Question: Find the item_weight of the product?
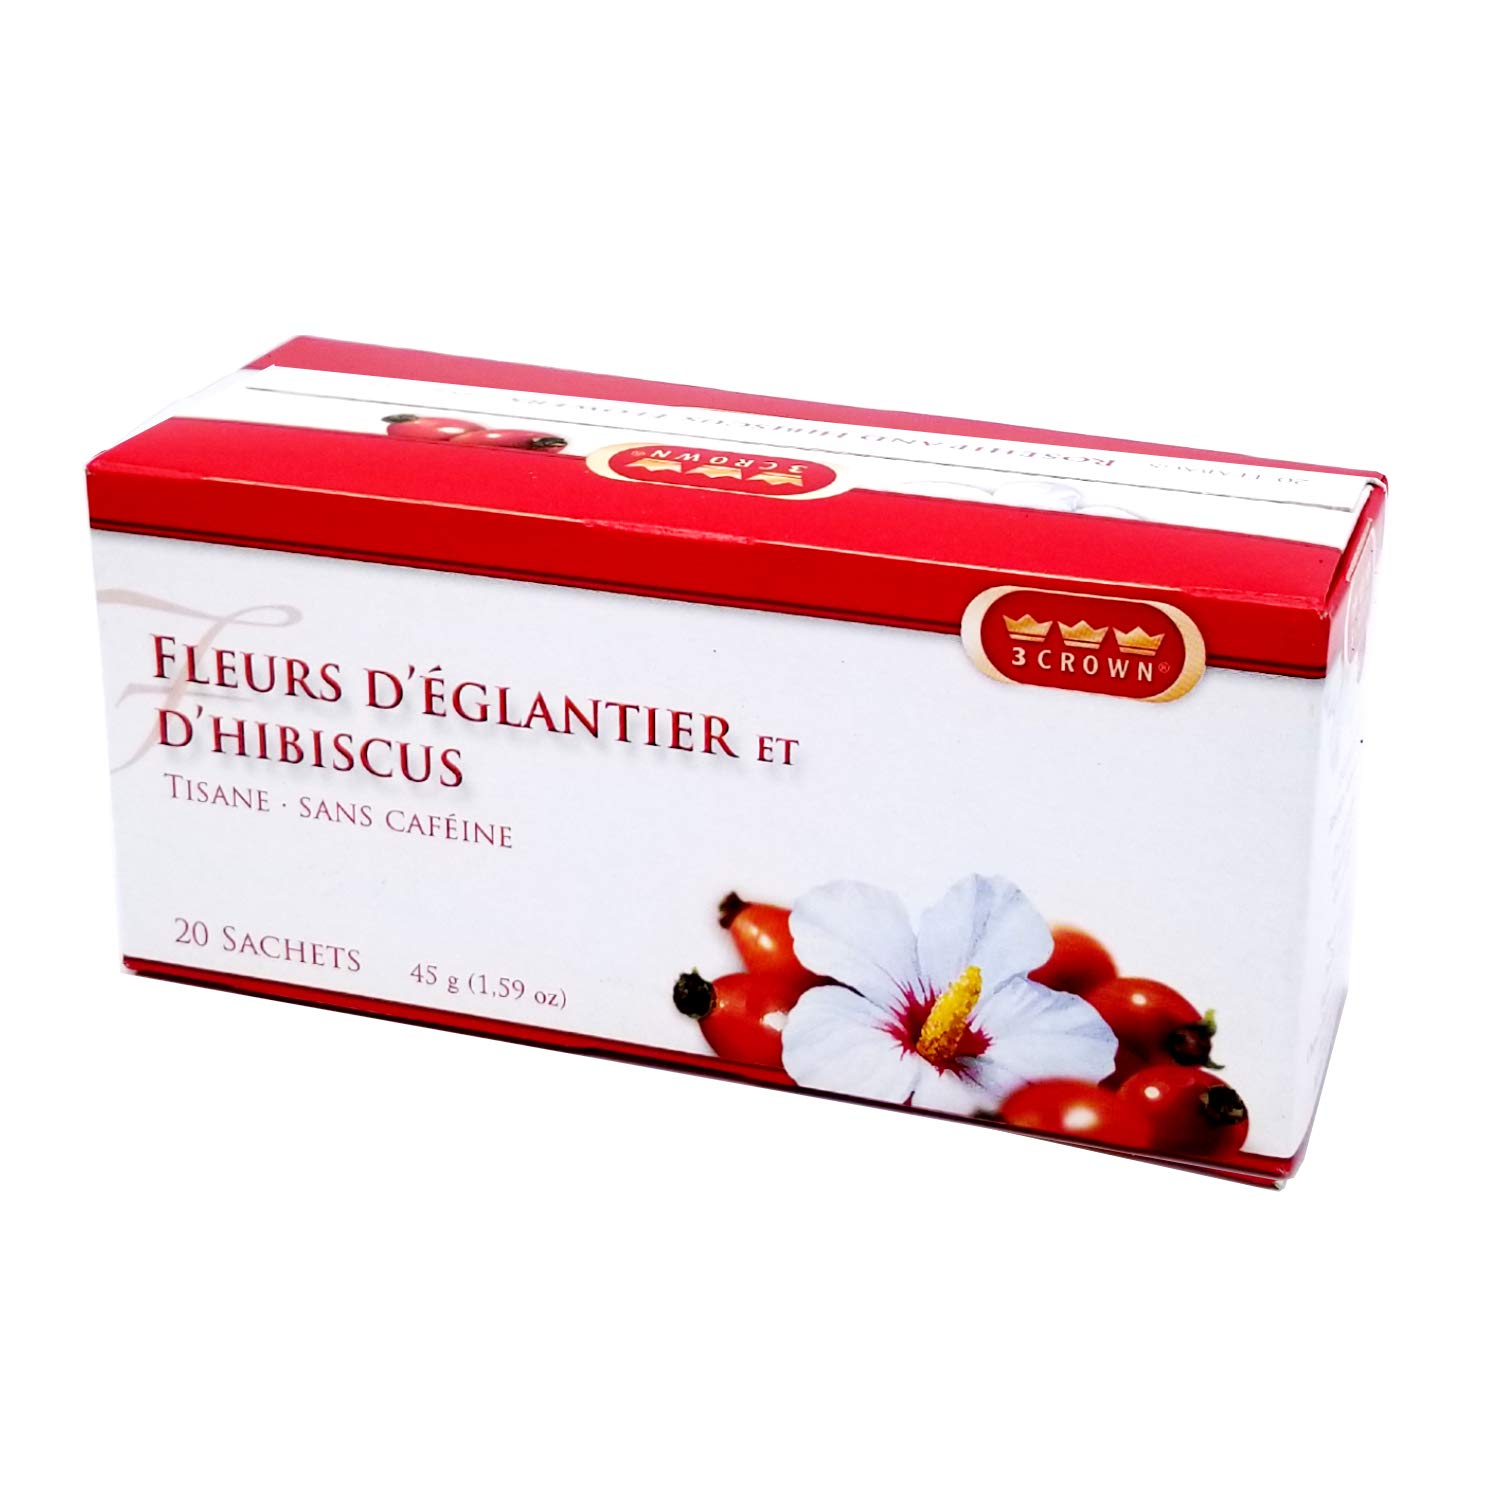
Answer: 45.0 gram